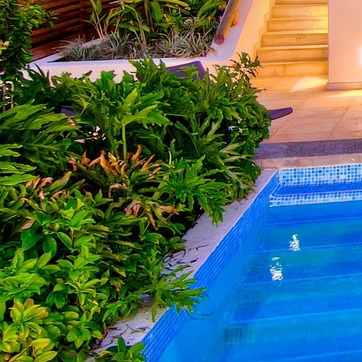
Material: foliage